Heinrich Carl Brandt

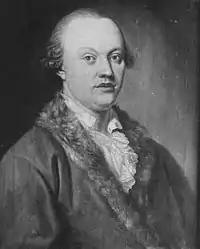
Self-portrait(date unknown)

Heinrich Carl Brandt (11 November 1724, in Vienna – 6 May 1787, in Munich) was an Austrian-German court painter. He created portraits of several noble families in Mainz, Mannheim and Munich. He is probably best known for the ones commissioned by the House of Wittelsbach.